Mandragora officinarum

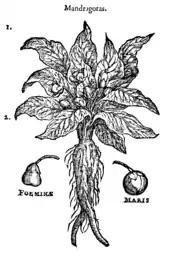
The so-called "female" and "male" mandrakes, from a 1583 illustration

Mandrake has a long history of medicinal use, although superstition has played a large part in the uses to which it has been applied. WebMD, which categorises the herb European Mandrake derived from Mandragora officinarum under the heading "Vitamins & Supplements", declares that it is UNSAFE for anyone to use European mandrake for medicinal purposes. In the UK, The Prescription Only Medicines (Human Use) Order 1997, in its Schedule 1, identifies ""Mandragora autumnalis"" as a substance which, if included in medicinal products, makes those products prescription only medicines, and therefore only prescribable by those categories of appropriate practitioners specified in Regulation 214 of The Human Medicines Regulations 2012. Medical herbalists are not recognised as "appropriate practitioners" under this legislation. As of 2019, "Mandragora autumnalis" is an accepted species distinguishable from "Mandragora officinarum" , so it follows that mandrake preparations and products derived from "Mandragora officinarum" may not actually be covered by this UK legislation. However, the European Medicines Agency, which oversees the registration of herbal medicinal products in the European Union, does not recognise mandrake, and indeed any "Mandragora" species, as an approved herbal medicinal product, substance, or preparation under the European Directive on Traditional Herbal Medicinal Products.